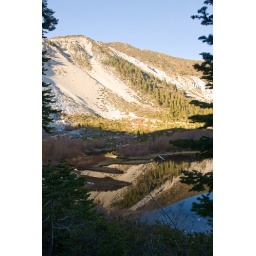
Upper Price lake with a reflection of Slide Mountain; this lake was displaced or altered by the 1983 rock slide